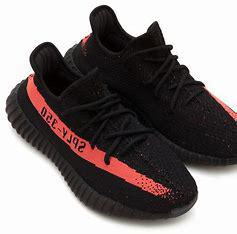
Brand: Adidas
Model: Yeezy